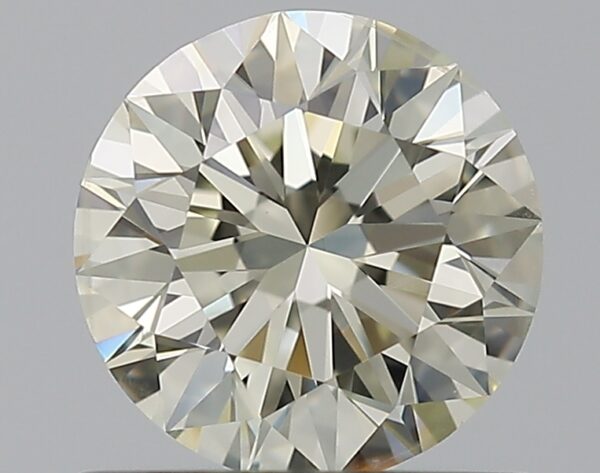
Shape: round
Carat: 0.8
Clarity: SI2
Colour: M
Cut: EX
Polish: EX
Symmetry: EX
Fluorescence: N
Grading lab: GIA
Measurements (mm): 5.9 x 5.94 x 3.71